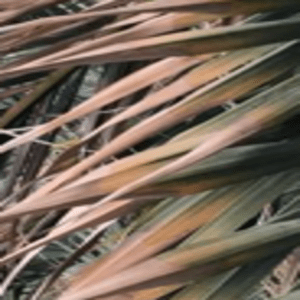
Label: Potassium Deficiency